Chasers

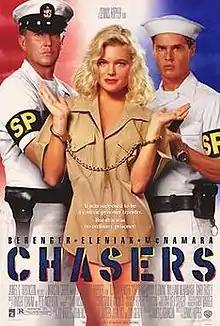
Theatrical release poster

Chasers is a 1994 American comedy film directed by Dennis Hopper. It is about a pair of United States Navy shore patrollers (SPs) (Tom Berenger and William McNamara) who must escort a beautiful prisoner (Erika Eleniak), and the troubles they encounter. This was the last feature-length film that Hopper directed. "Chasers" received mixed reviews from critics and was a box office flop, grossing just $1.6 million against a production budget of $15 million.